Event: Nepal Earthquake
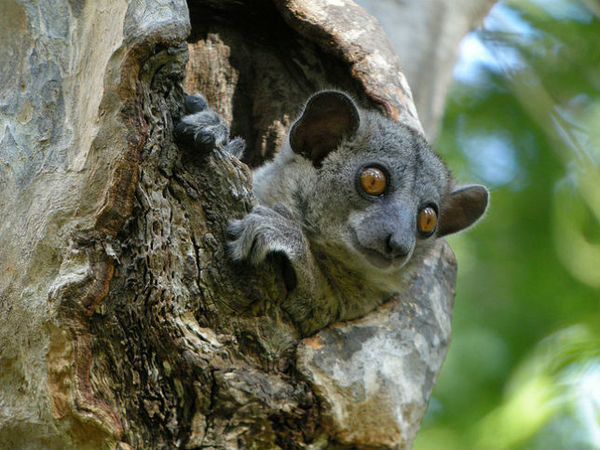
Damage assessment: no_damage